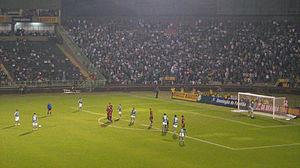
Le stade Palestra Itália, également connu sous le nom de Parque Antárctica, est un stade de football situé à São Paulo au Brésil. Le stade a été fermé pour le début de la construction du Allianz Parque, sur le même site.